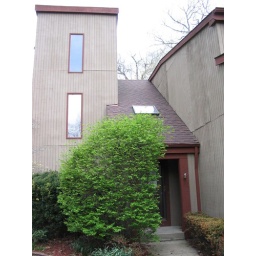
front of house, third floor space at the left is the 'studio' at the top of a spiral stairs in the master bedroom